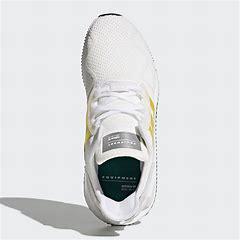
Brand: Adidas
Model: EQT Cushion Adv